Adam Ondra

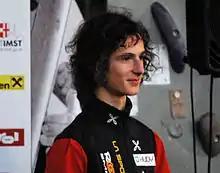
Ondra in 2009 at Imst

Ondra started climbing at the age of six; his parents are climbers, and they shared their passion with him. In 1999, at age six, in Rovinj, Croatia, Ondra climbed a route with bolts every half meter. He quickly rose to fame, appearing in climbing magazines as his accomplishments became both more impressive and frequent: